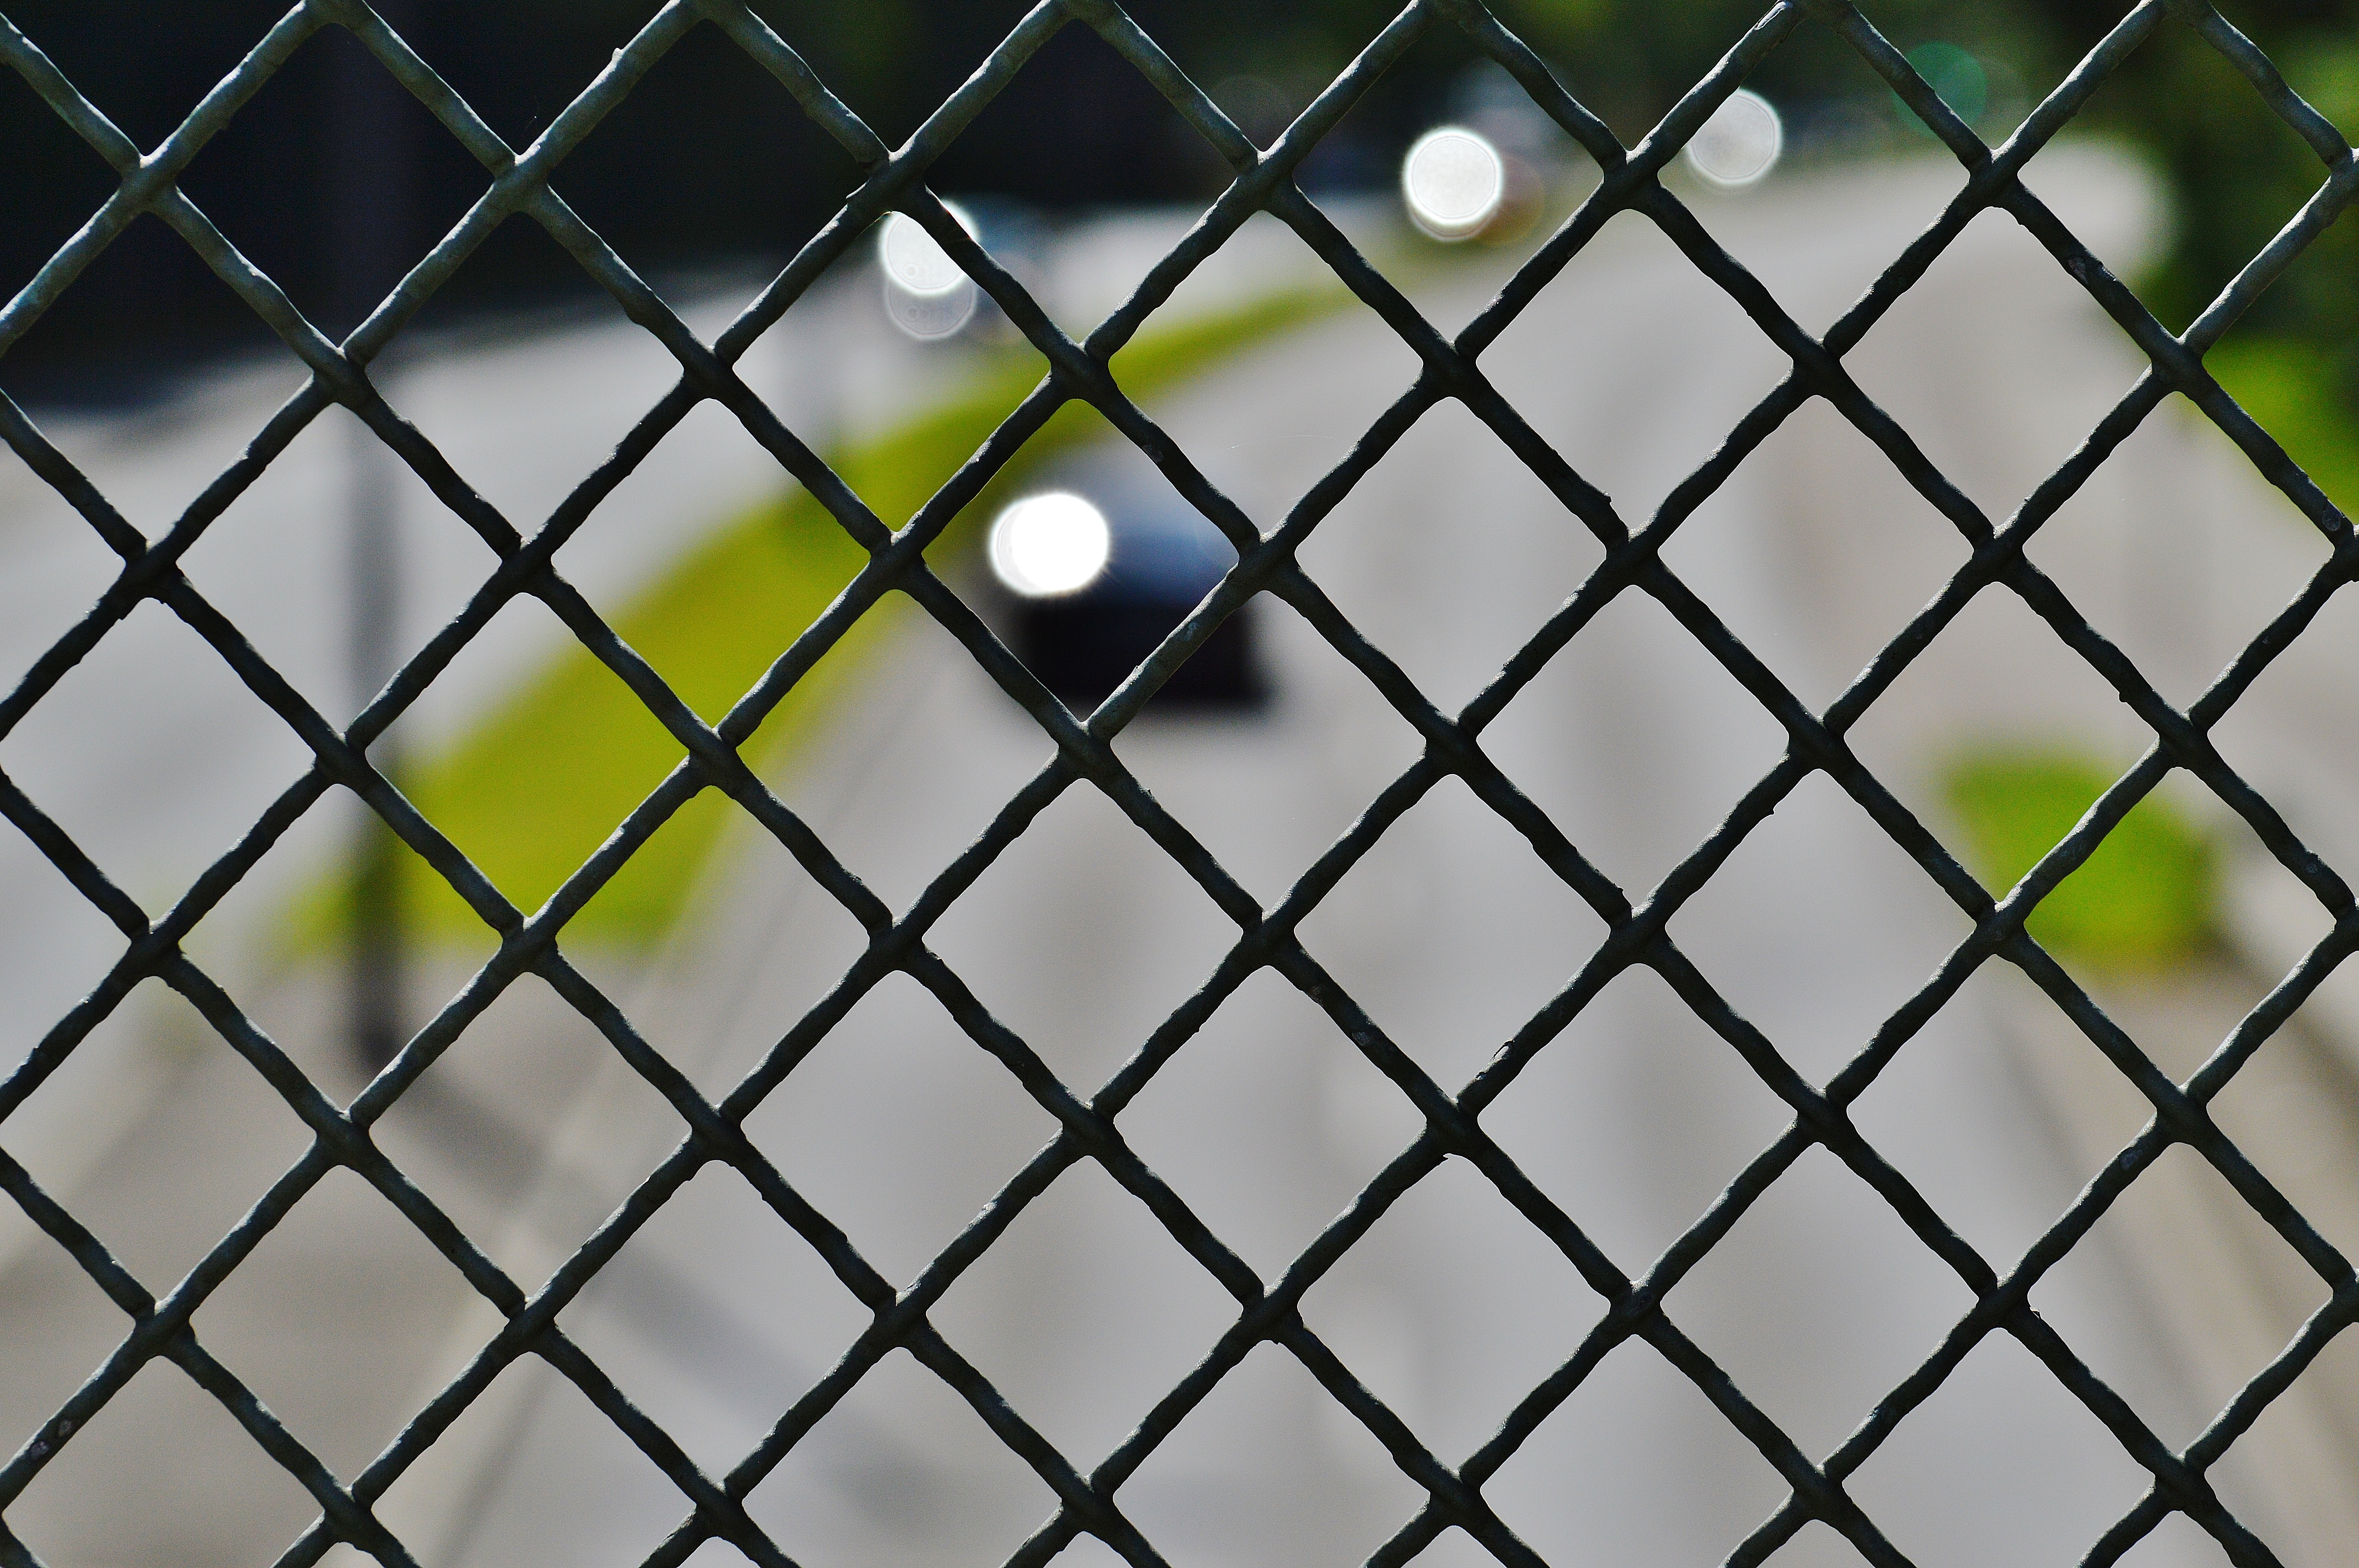
fence, road, bridge, texture, pattern, line, green, security, material, circle, design, roadway, net, symmetry, mesh, grid, shape, chain link fencing